Île Illiec

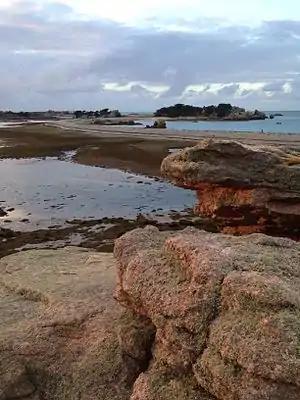

Île Illiec ("Enez Ilieg" in Breton) is a small island located off the coast of Port-Blanc, Brittany, France.